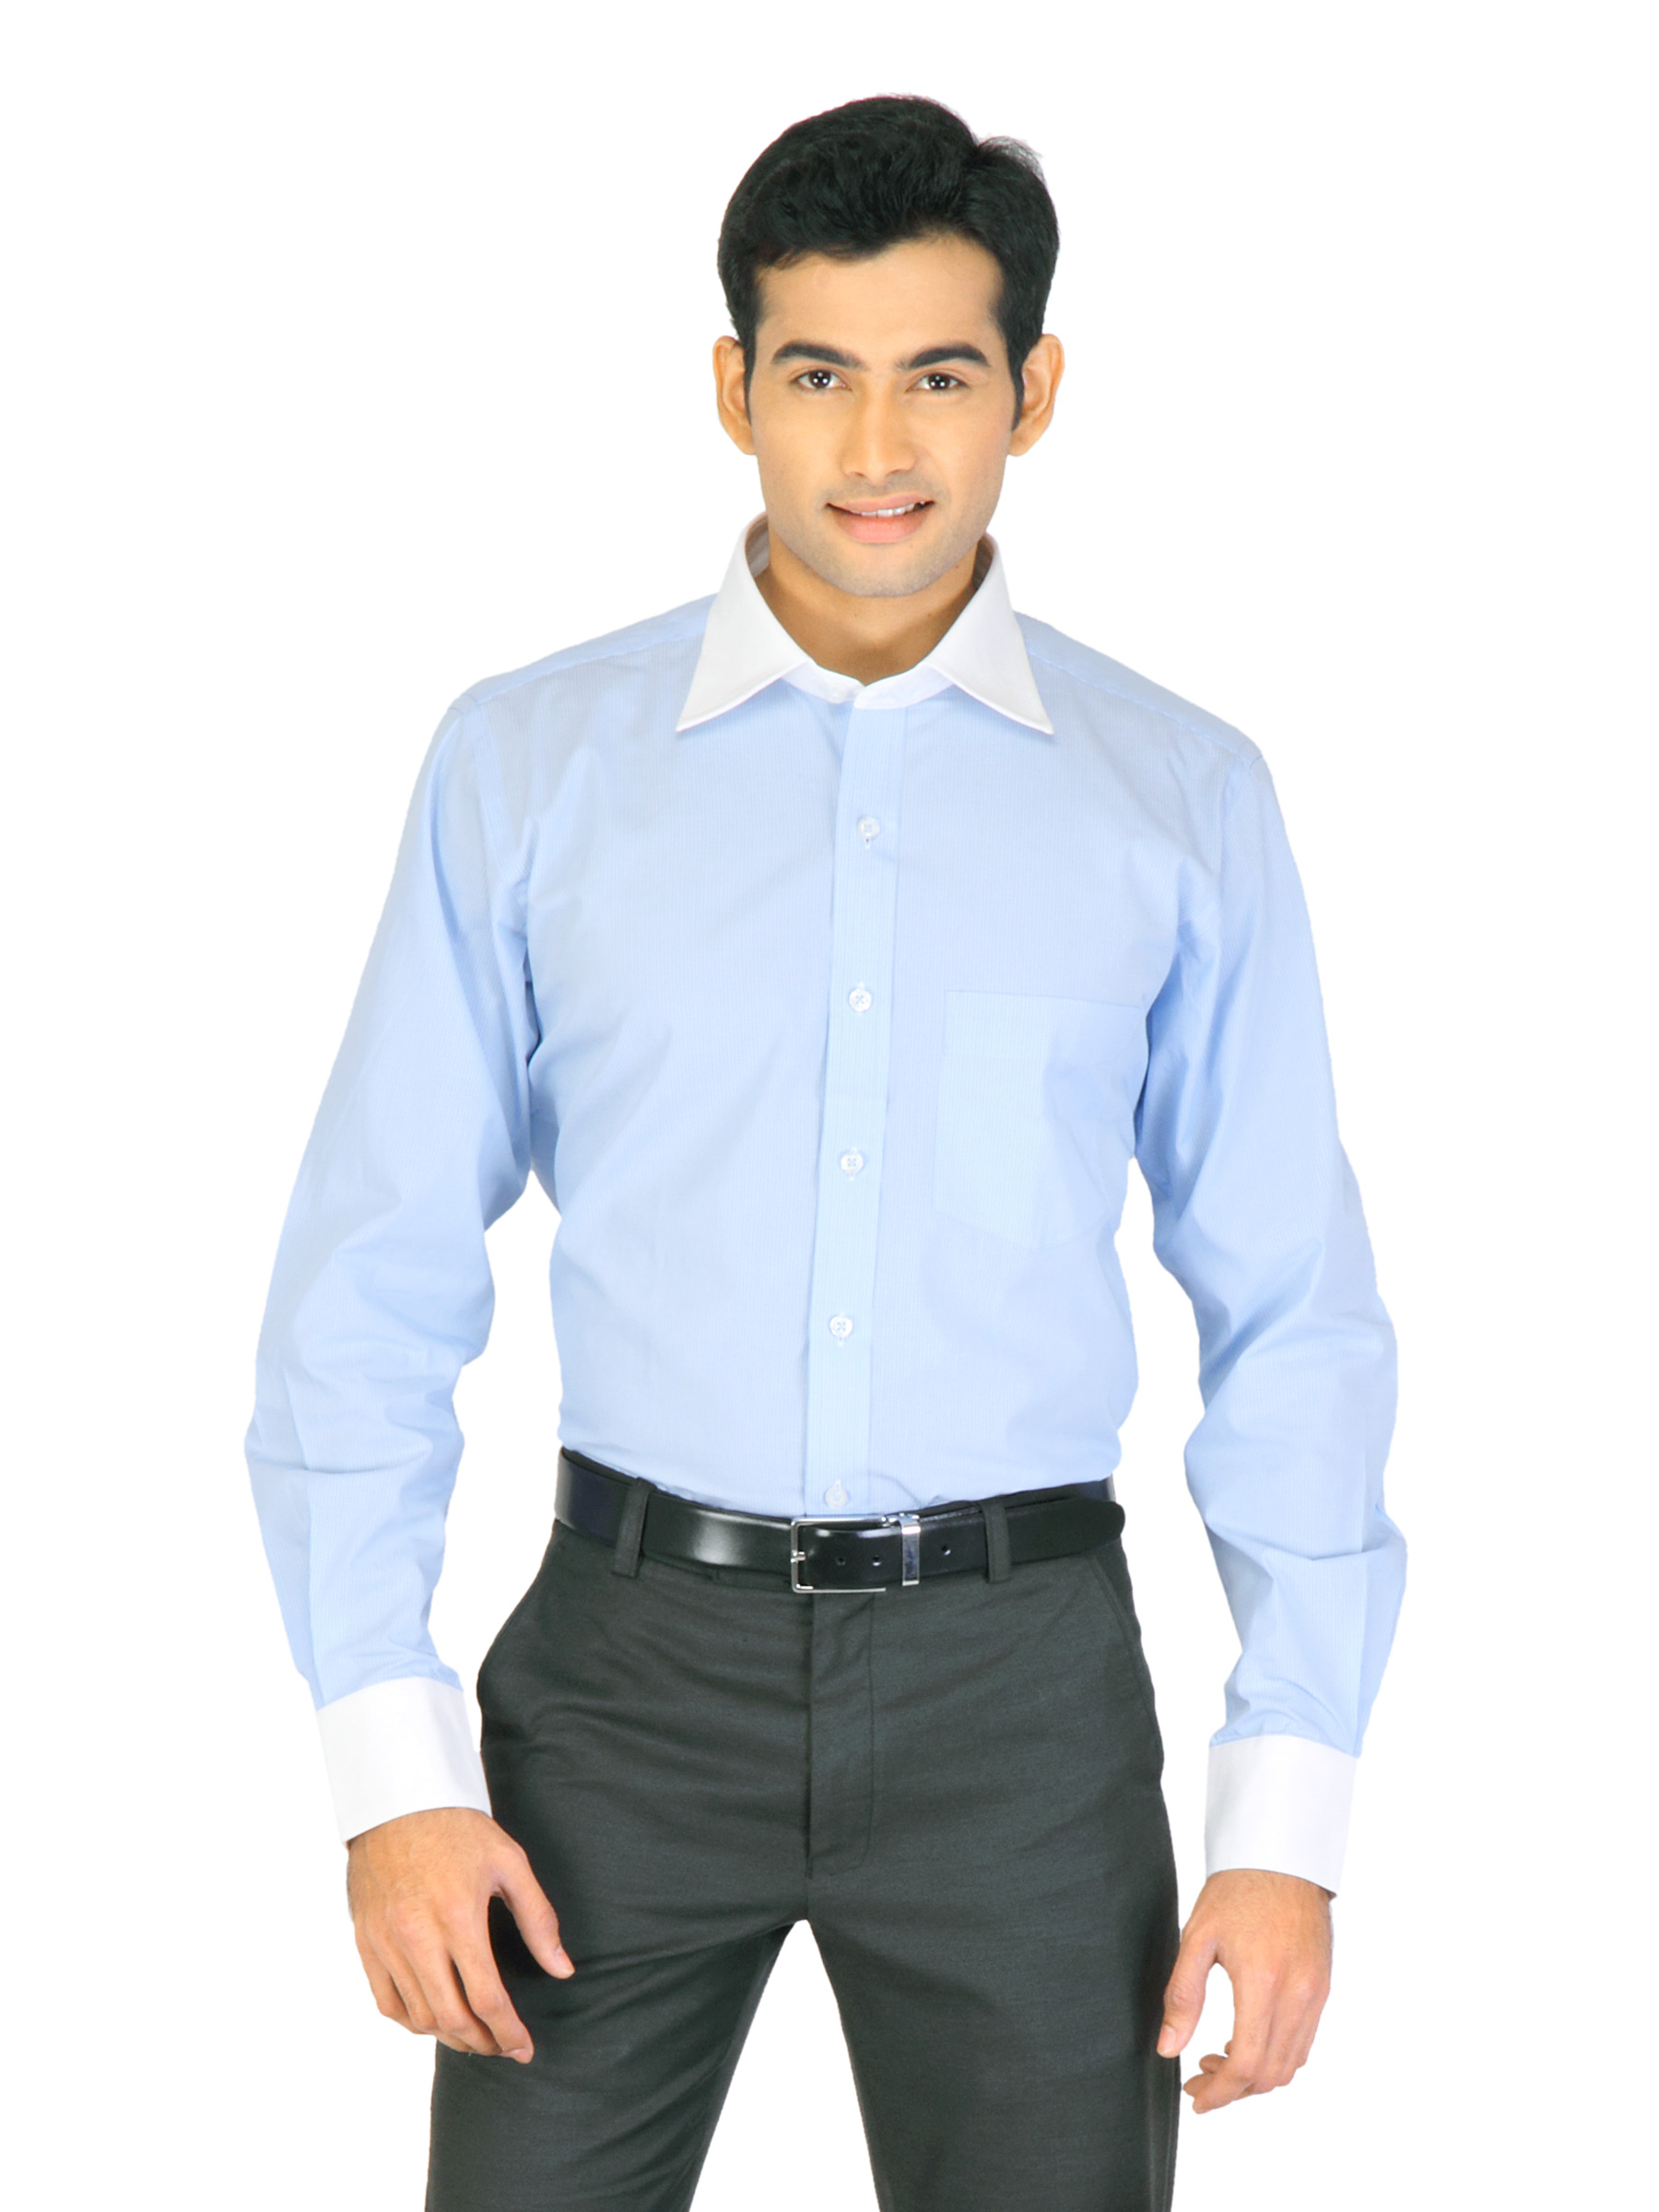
Genesis Blue Striped Formal Shirt
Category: Apparel / Topwear / Shirts
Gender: Men
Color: Blue
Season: Winter 2011
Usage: Formal